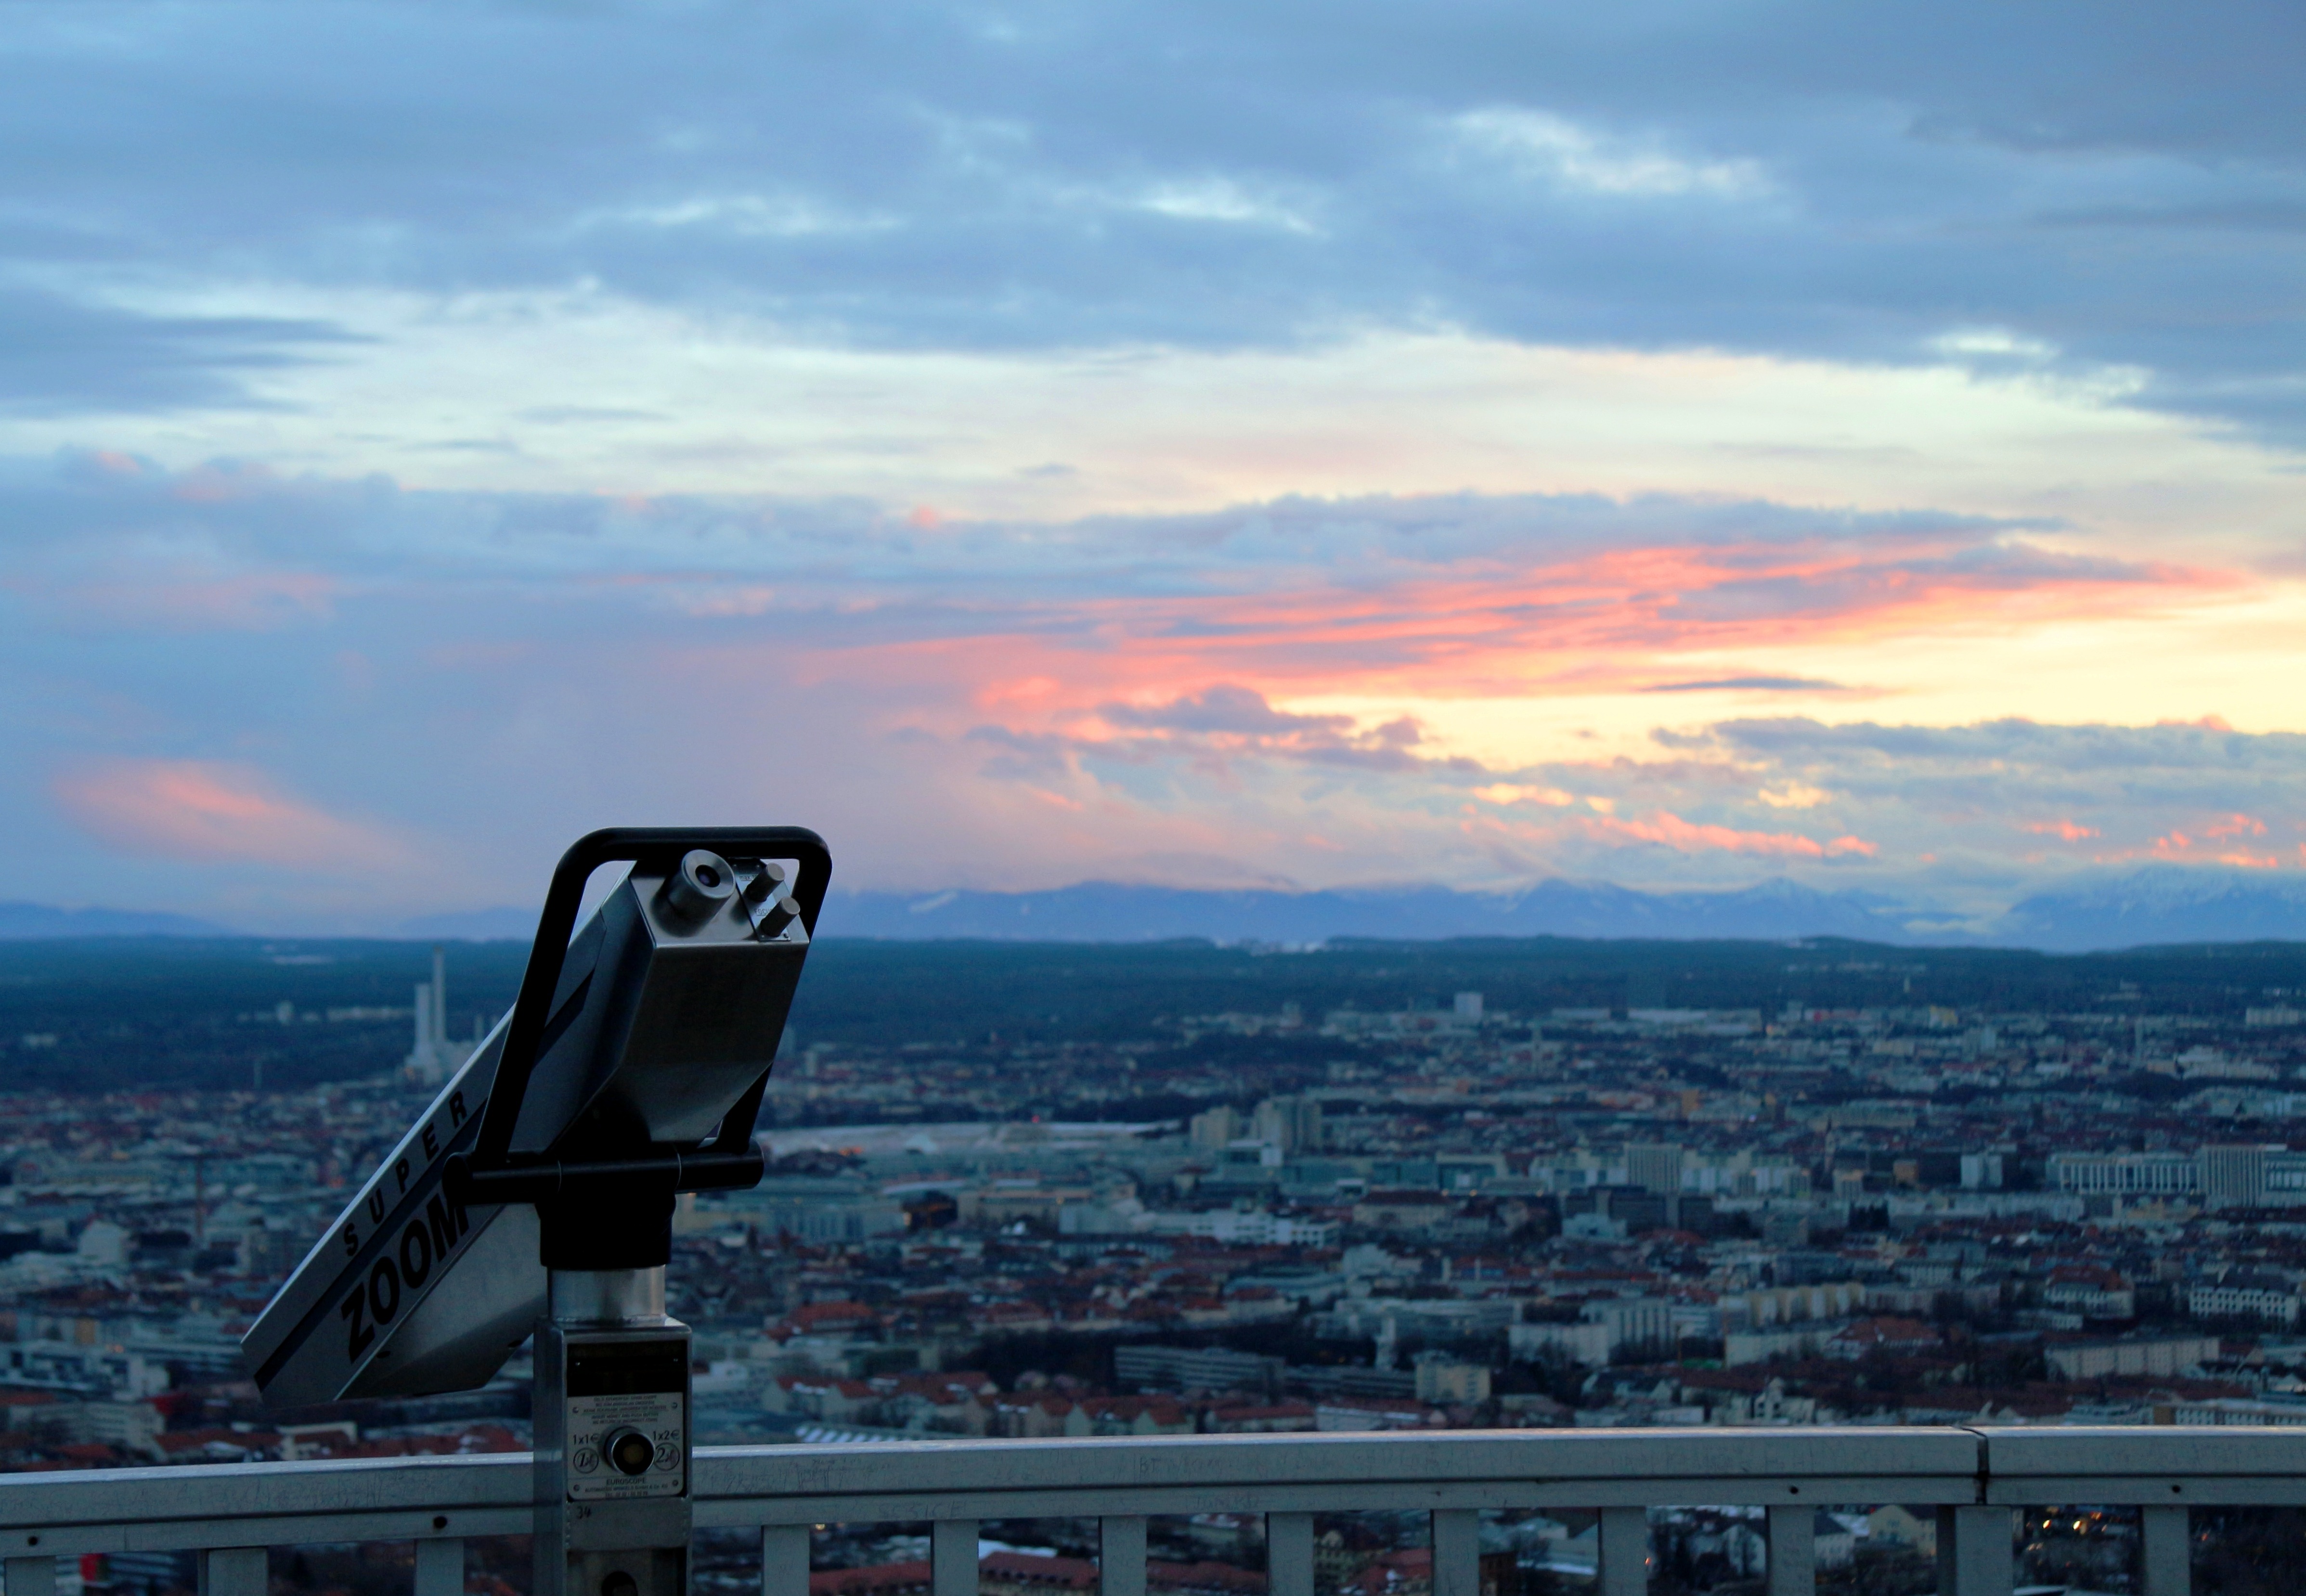
horizon, mountain, cloud, sky, sunrise, sunset, skyline, morning, highway, dawn, cityscape, dusk, evening, vehicle, tower, flight, munich, binoculars, olympia tower, olympic park, city limits, atmosphere of earth, edge of the alps